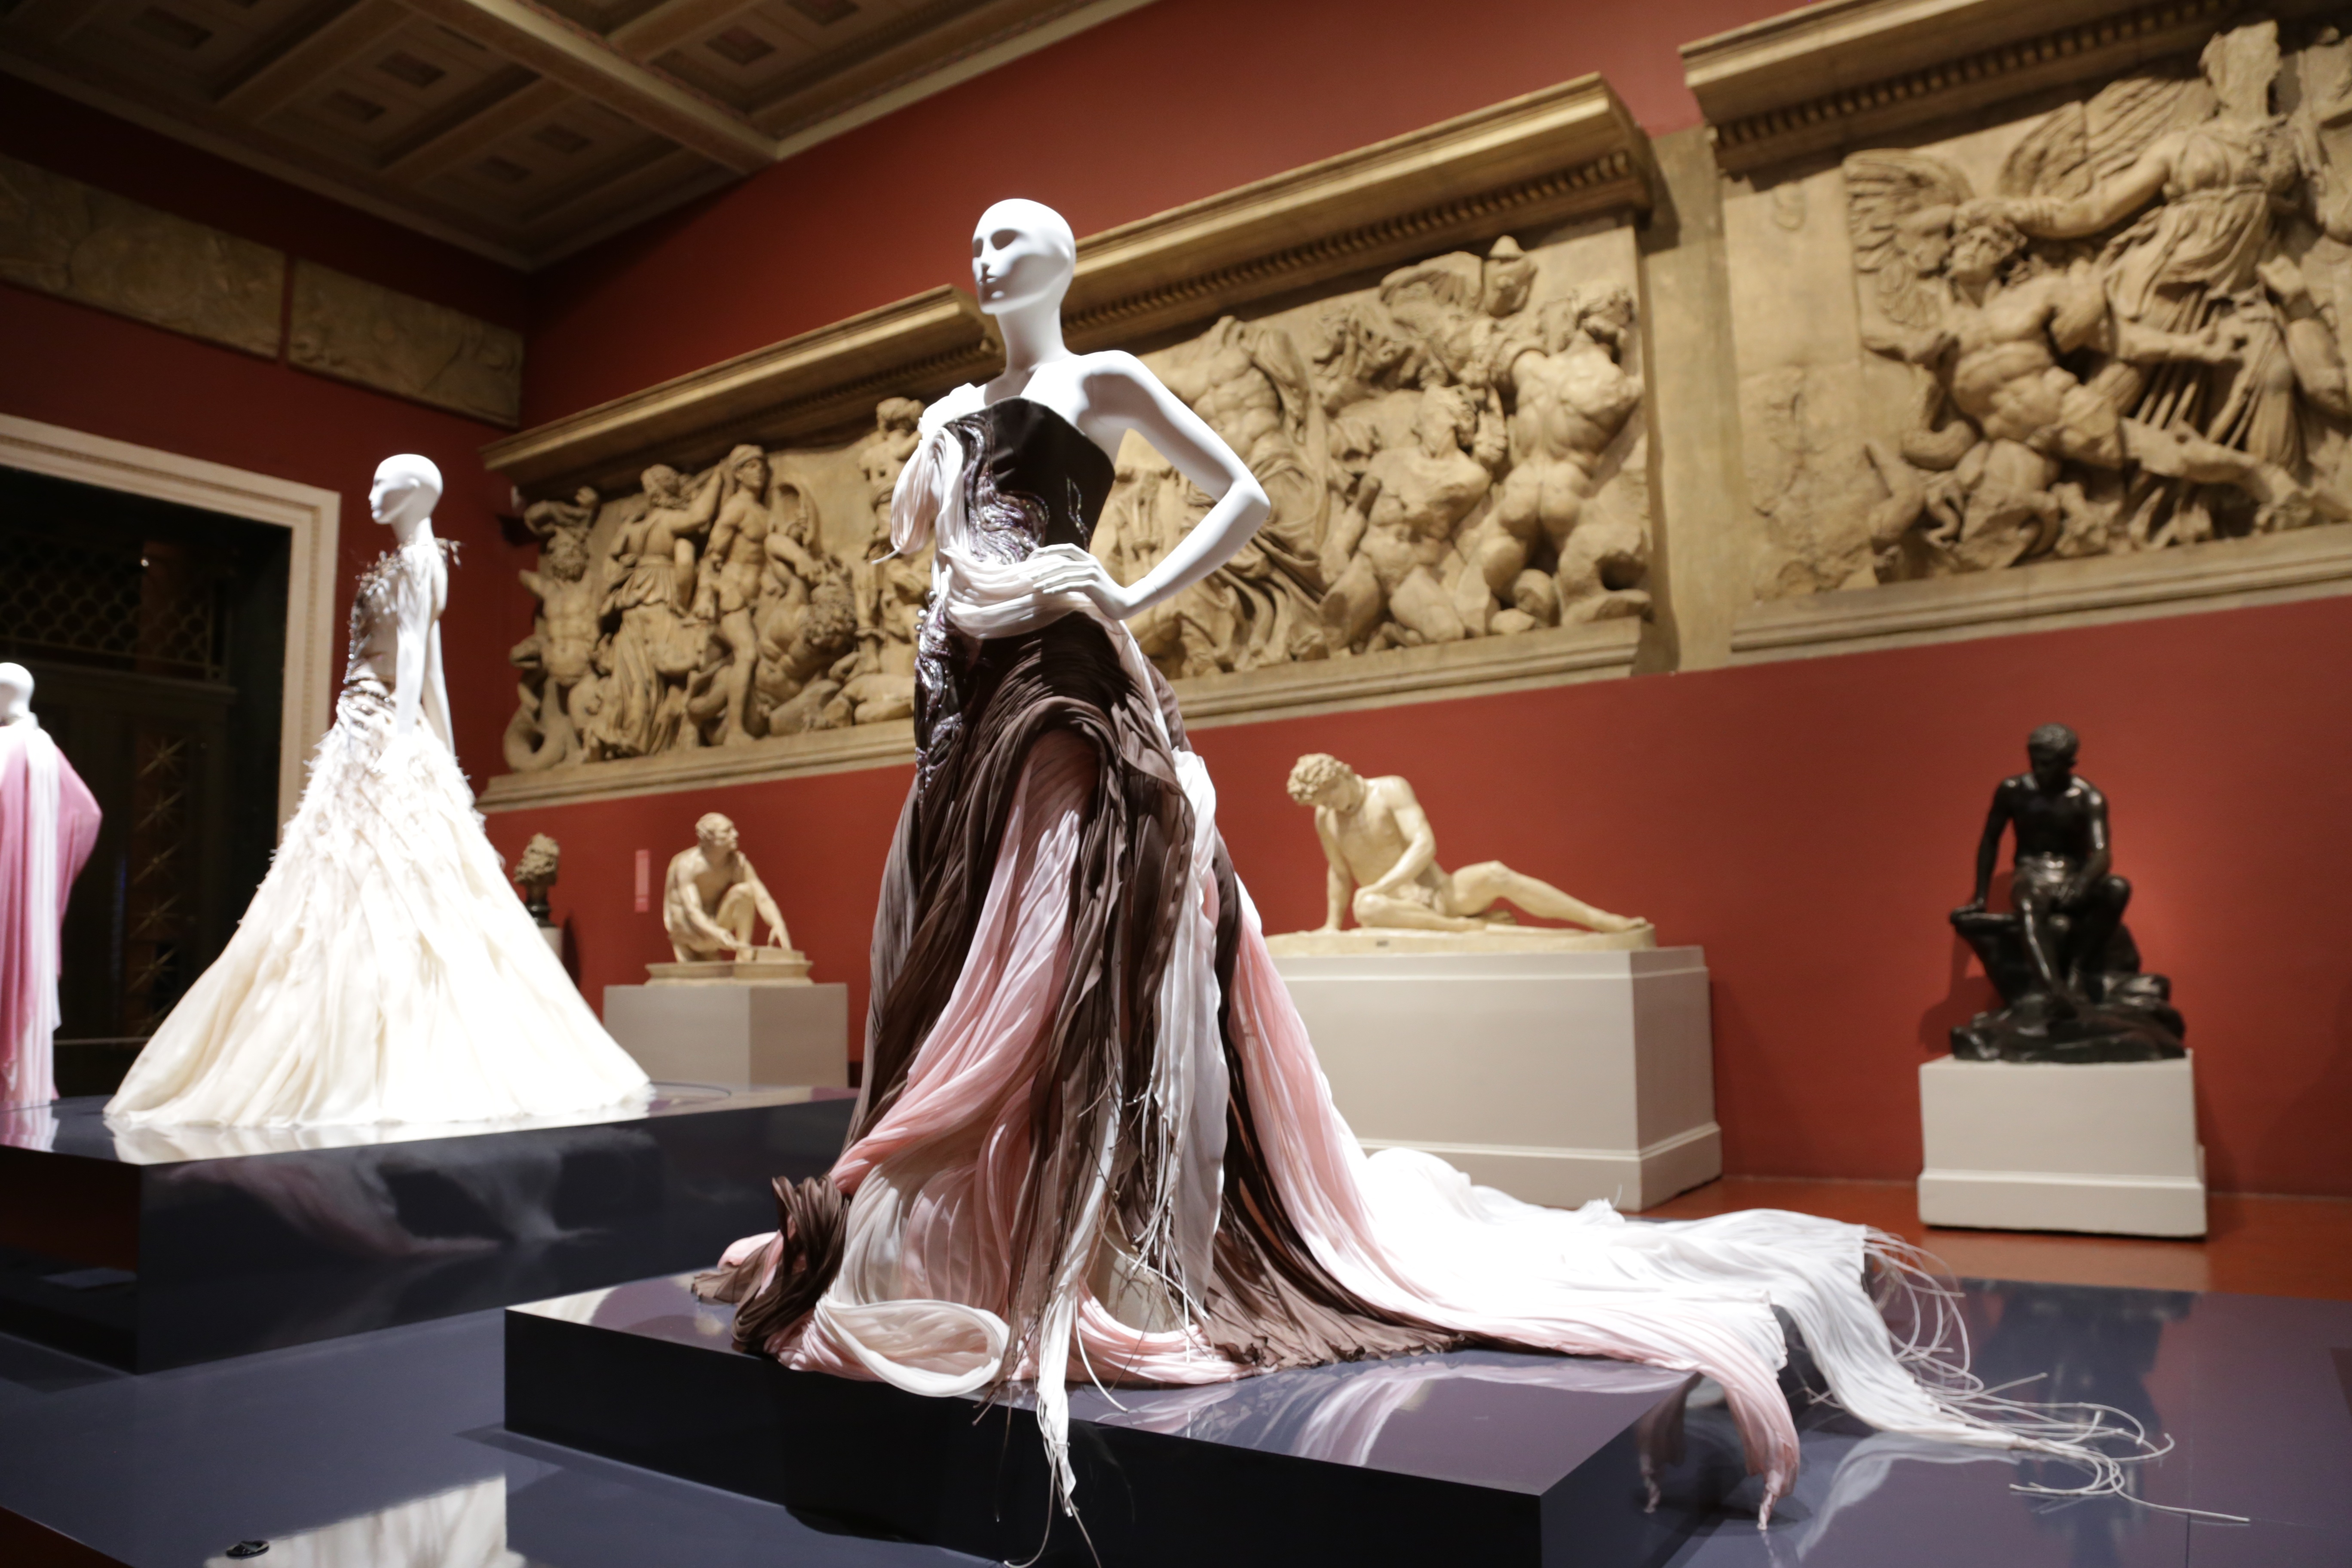
man, people, dance, model, museum, fashion, performance art, mannequin, theatre, art, drama, stage, dress, luxury, design, picture, beauty, history, exhibition, attire, contemporary art, wealth, musical theatre